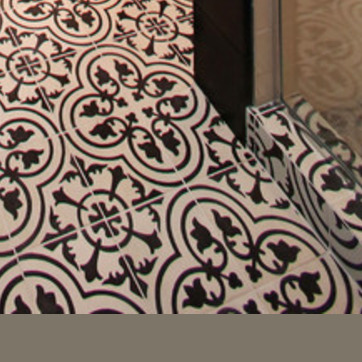
Material: tile